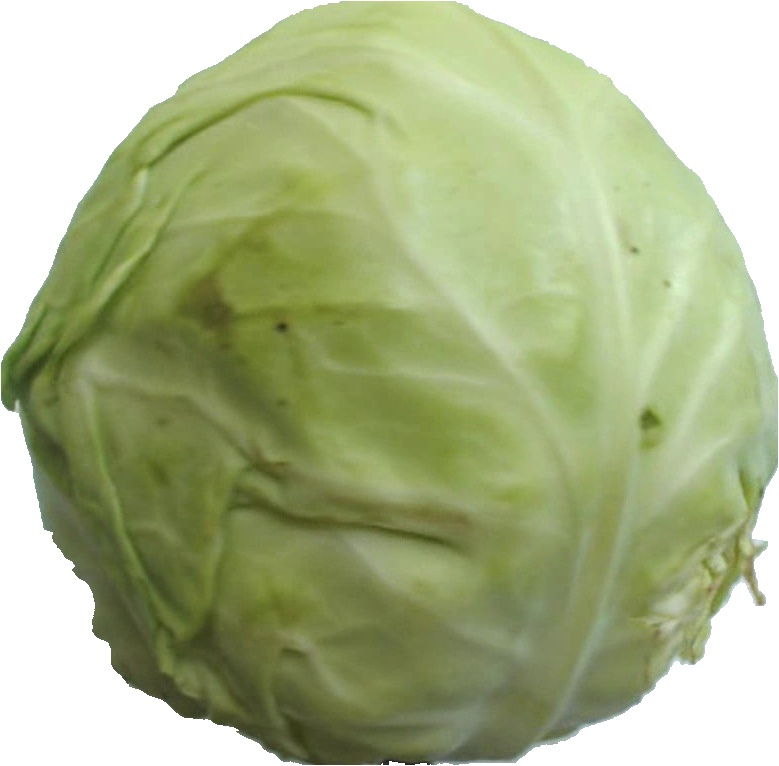
Label: cabbage_white_1